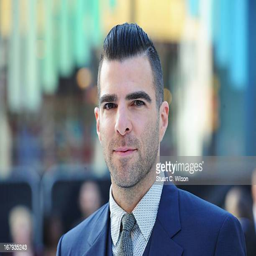
actor attends the uk premiere